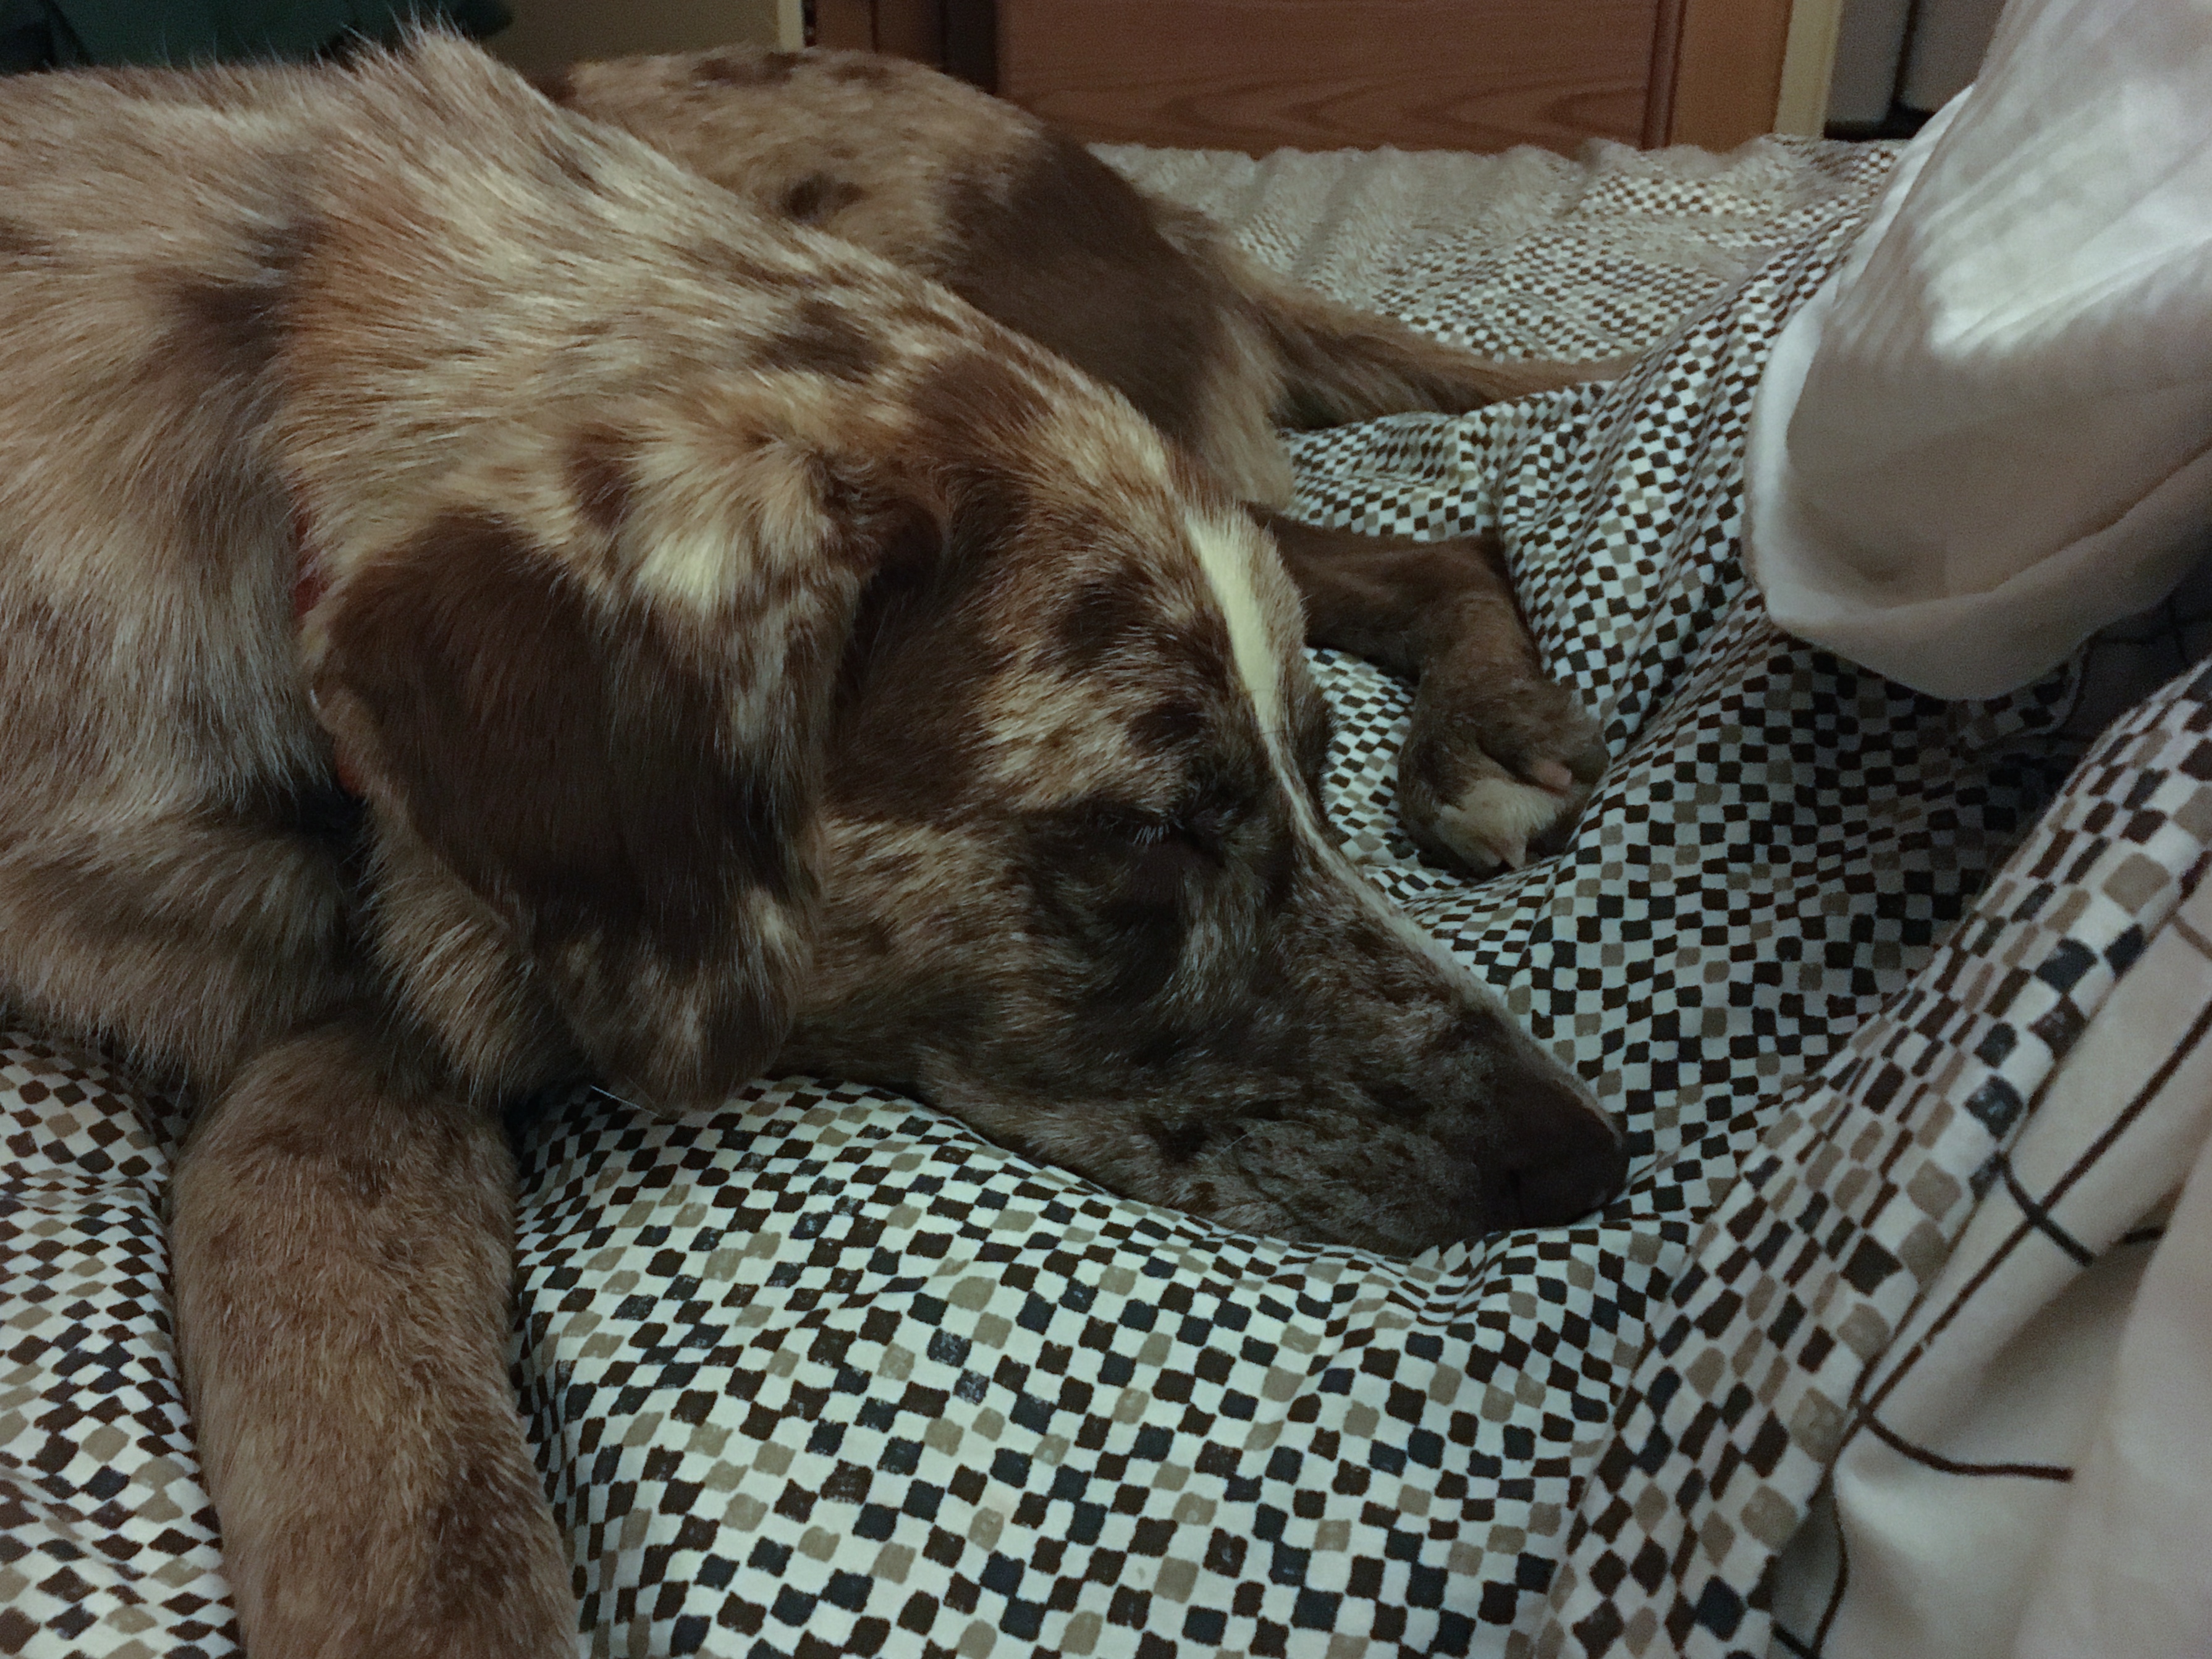
puppy, dog, mammal, vertebrate, felix, street dog, dog like mammal, dog crossbreeds